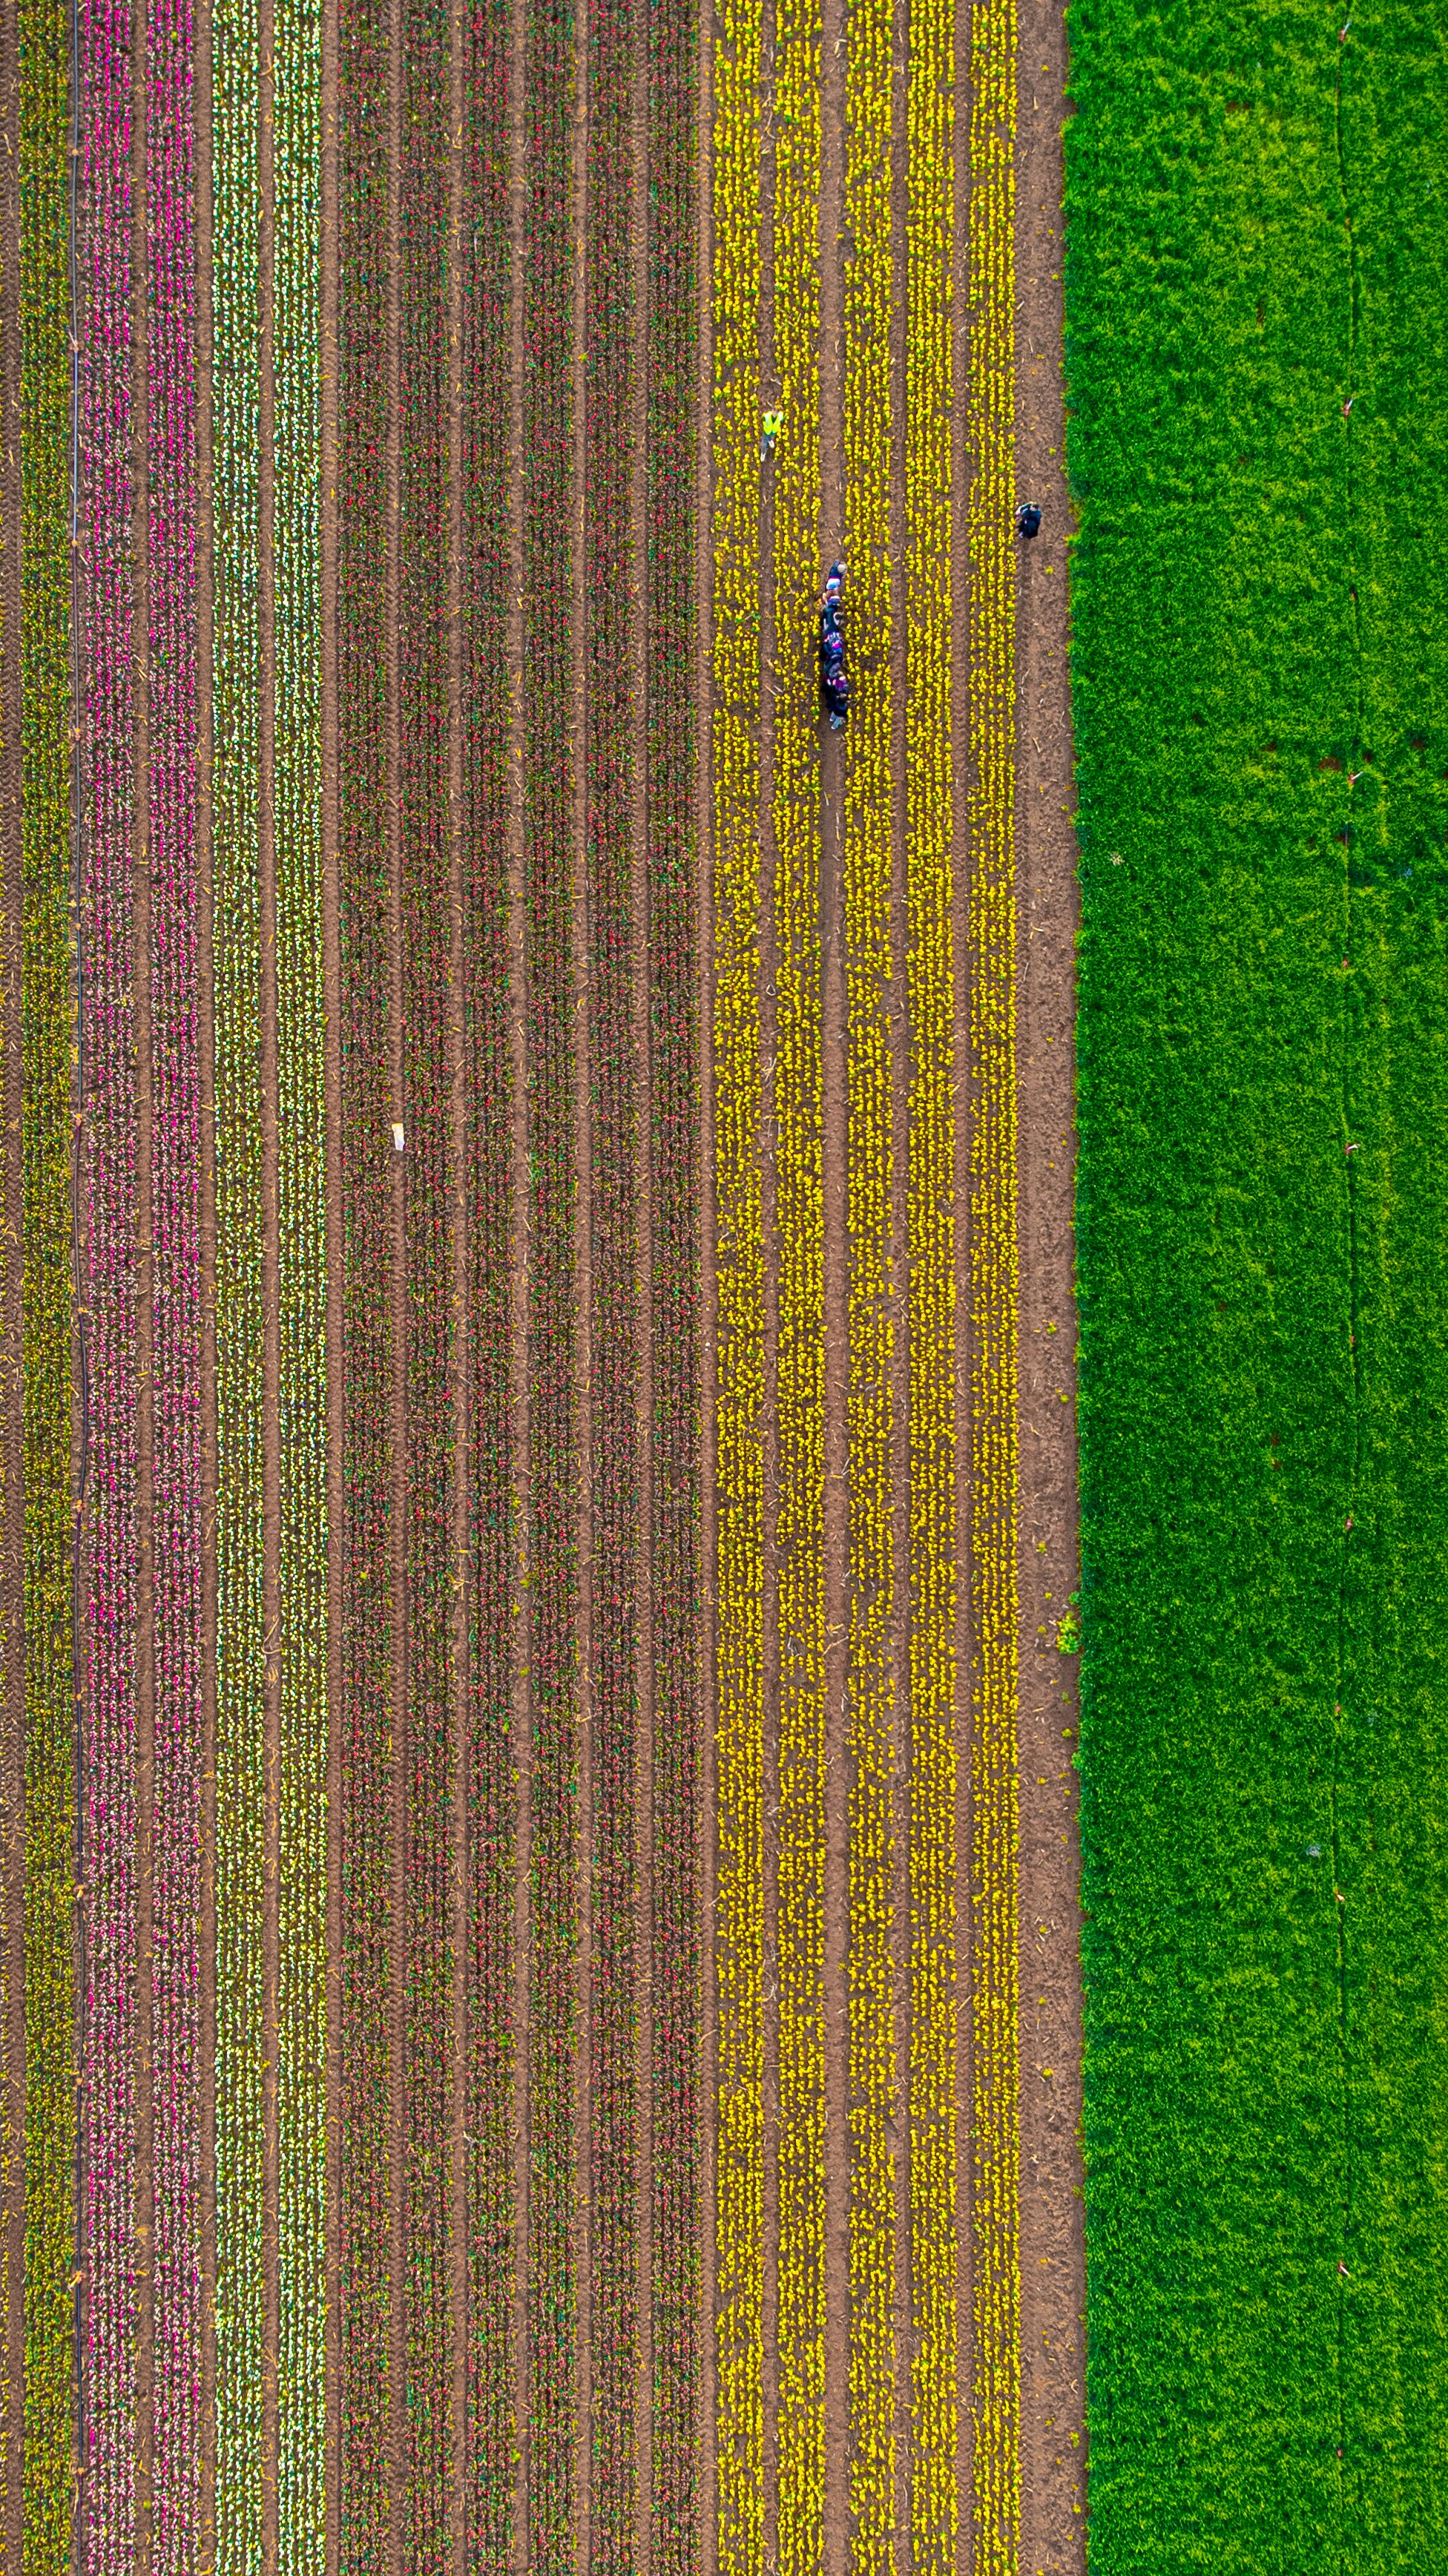
natural, yellow, grasses, field, agriculture, plantation, paddy field, crop, farm